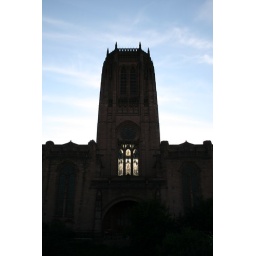
i took this on my walk home; the sun was in the exact position to shine through the base of the tower